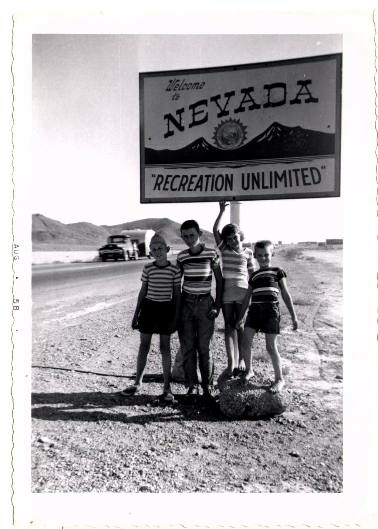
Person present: Yes